Trouble on the Corner

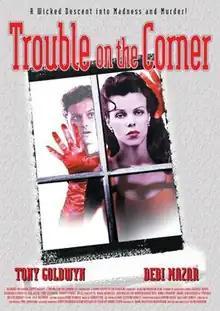

Trouble on the Corner is a 1997 crime drama film in which Tony Goldwyn plays Jeff Steward, a psychologist, takes good care of his patients mostly living in the same apartment. One day a piece of the bathroom ceiling collapses so he can watch the woman living in the upper apartment taking a bath. This causes total disorder of his normal life and he starts mixing the patients' psychoses up with his own.